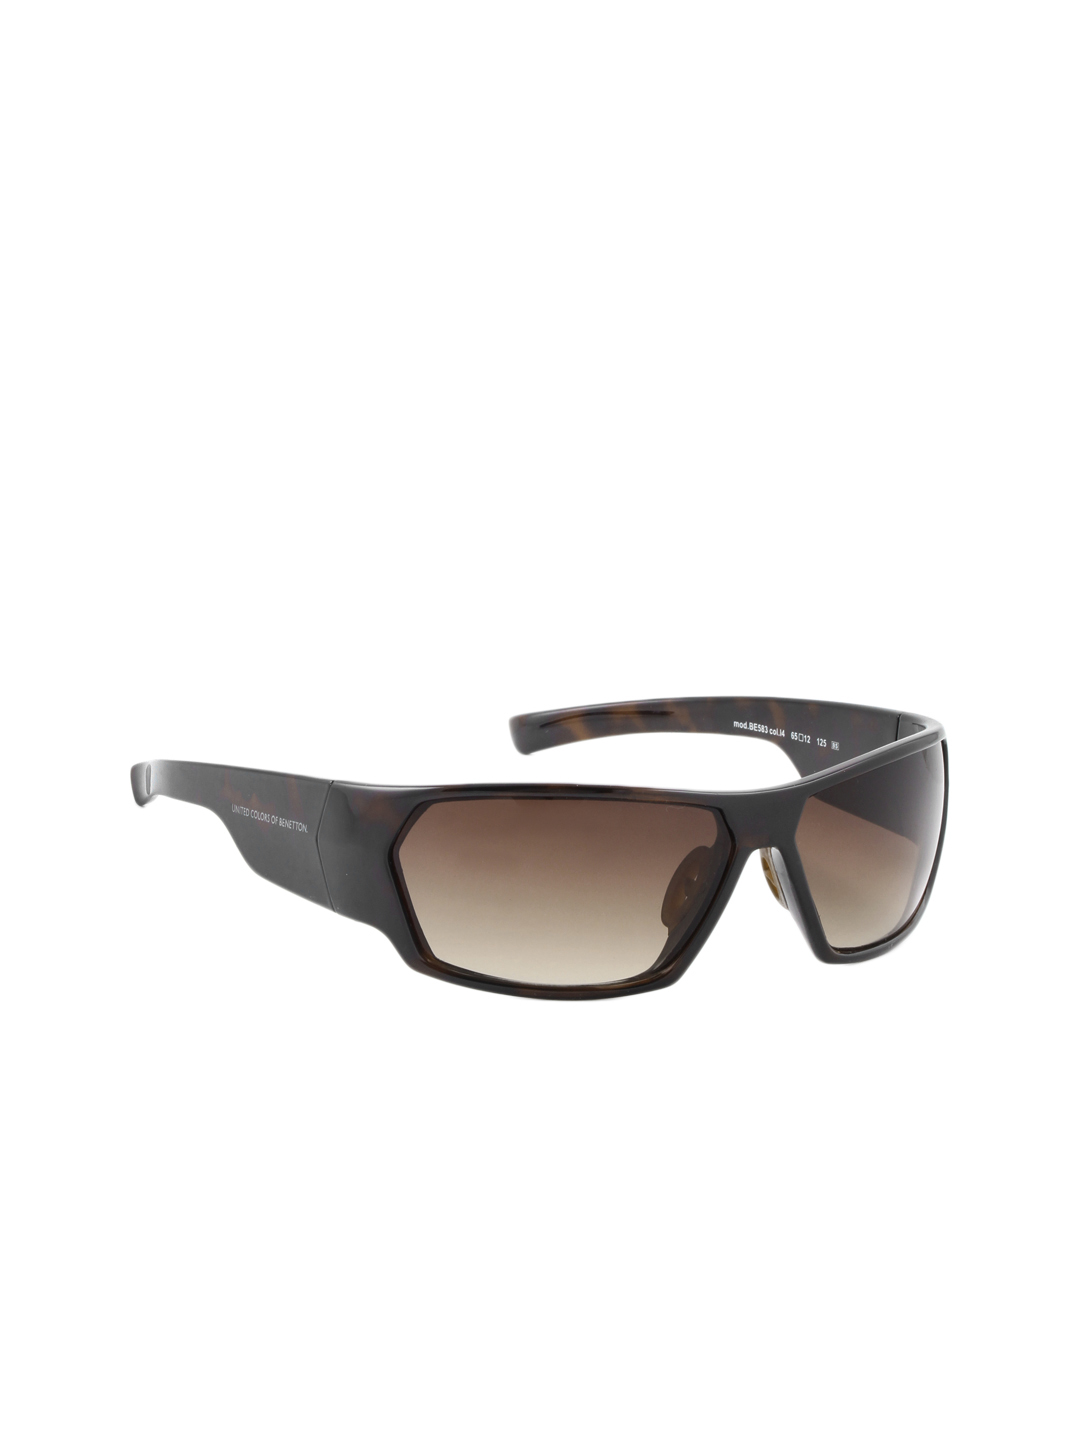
United Colors of Benetton Men Brown Sunglasses
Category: Accessories / Eyewear / Sunglasses
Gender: Men
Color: Brown
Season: Winter 2016
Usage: Casual